Hennebergisches Gymnasium "Georg Ernst"

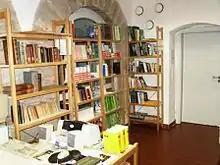
Reading Room, School Library

In the Henneberg area, the driving force for printing was in Schleusingen. As early as 1555 printing begun here following the initiative of Earl Georg Ernst. Some of the books printed are still in the School Library today. One of the most important clients for printed work was the Gymnasium.